Sasha Morgenthaler

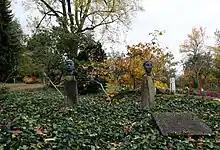
The tombstone with Morgenthaler's bust (right) and the grave slab from her now dissolved grave that she shared with her husband at the cemetery of Hönggerberg in Zurich. On the left is the tombstone of Karl Geiser with his bust.

Sasha Morgenthaler was an artist working most often in sculpture and paint; her early life was enriched by visits to the von Sinner family home from great artists such as Paul Klee, who supervised her artistic education and introduced Morgenthaler to members of the Der Blaue Reiter such as Wassily Kandinsky. Paul Klee orchestrated Morgenthaler's entry to the School of Fine Arts at Geneva. Morgenthaler married fellow artist Ernst Morgenthaler.